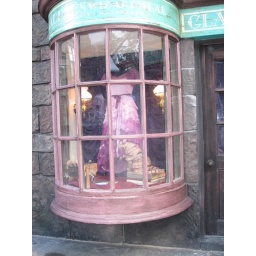
Hermione's dress in the window of the dress shop (with a cat made out of a measuring tape taking the measurements)